Pair production

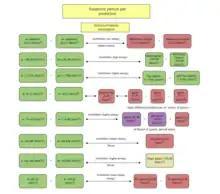
Subatomic particle pair production

The photon's energy is converted to particle mass in accordance with Einstein's equation,; where is energy, is mass and is the speed of light. The photon must have higher energy than the sum of the rest mass energies of an electron and positron (2 × 511 keV = 1.022 MeV, resulting in a photon wavelength of ) for the production to occur. (Thus, pair production does not occur in medical X-ray imaging because these X-rays only contain ~ 150 keV.)